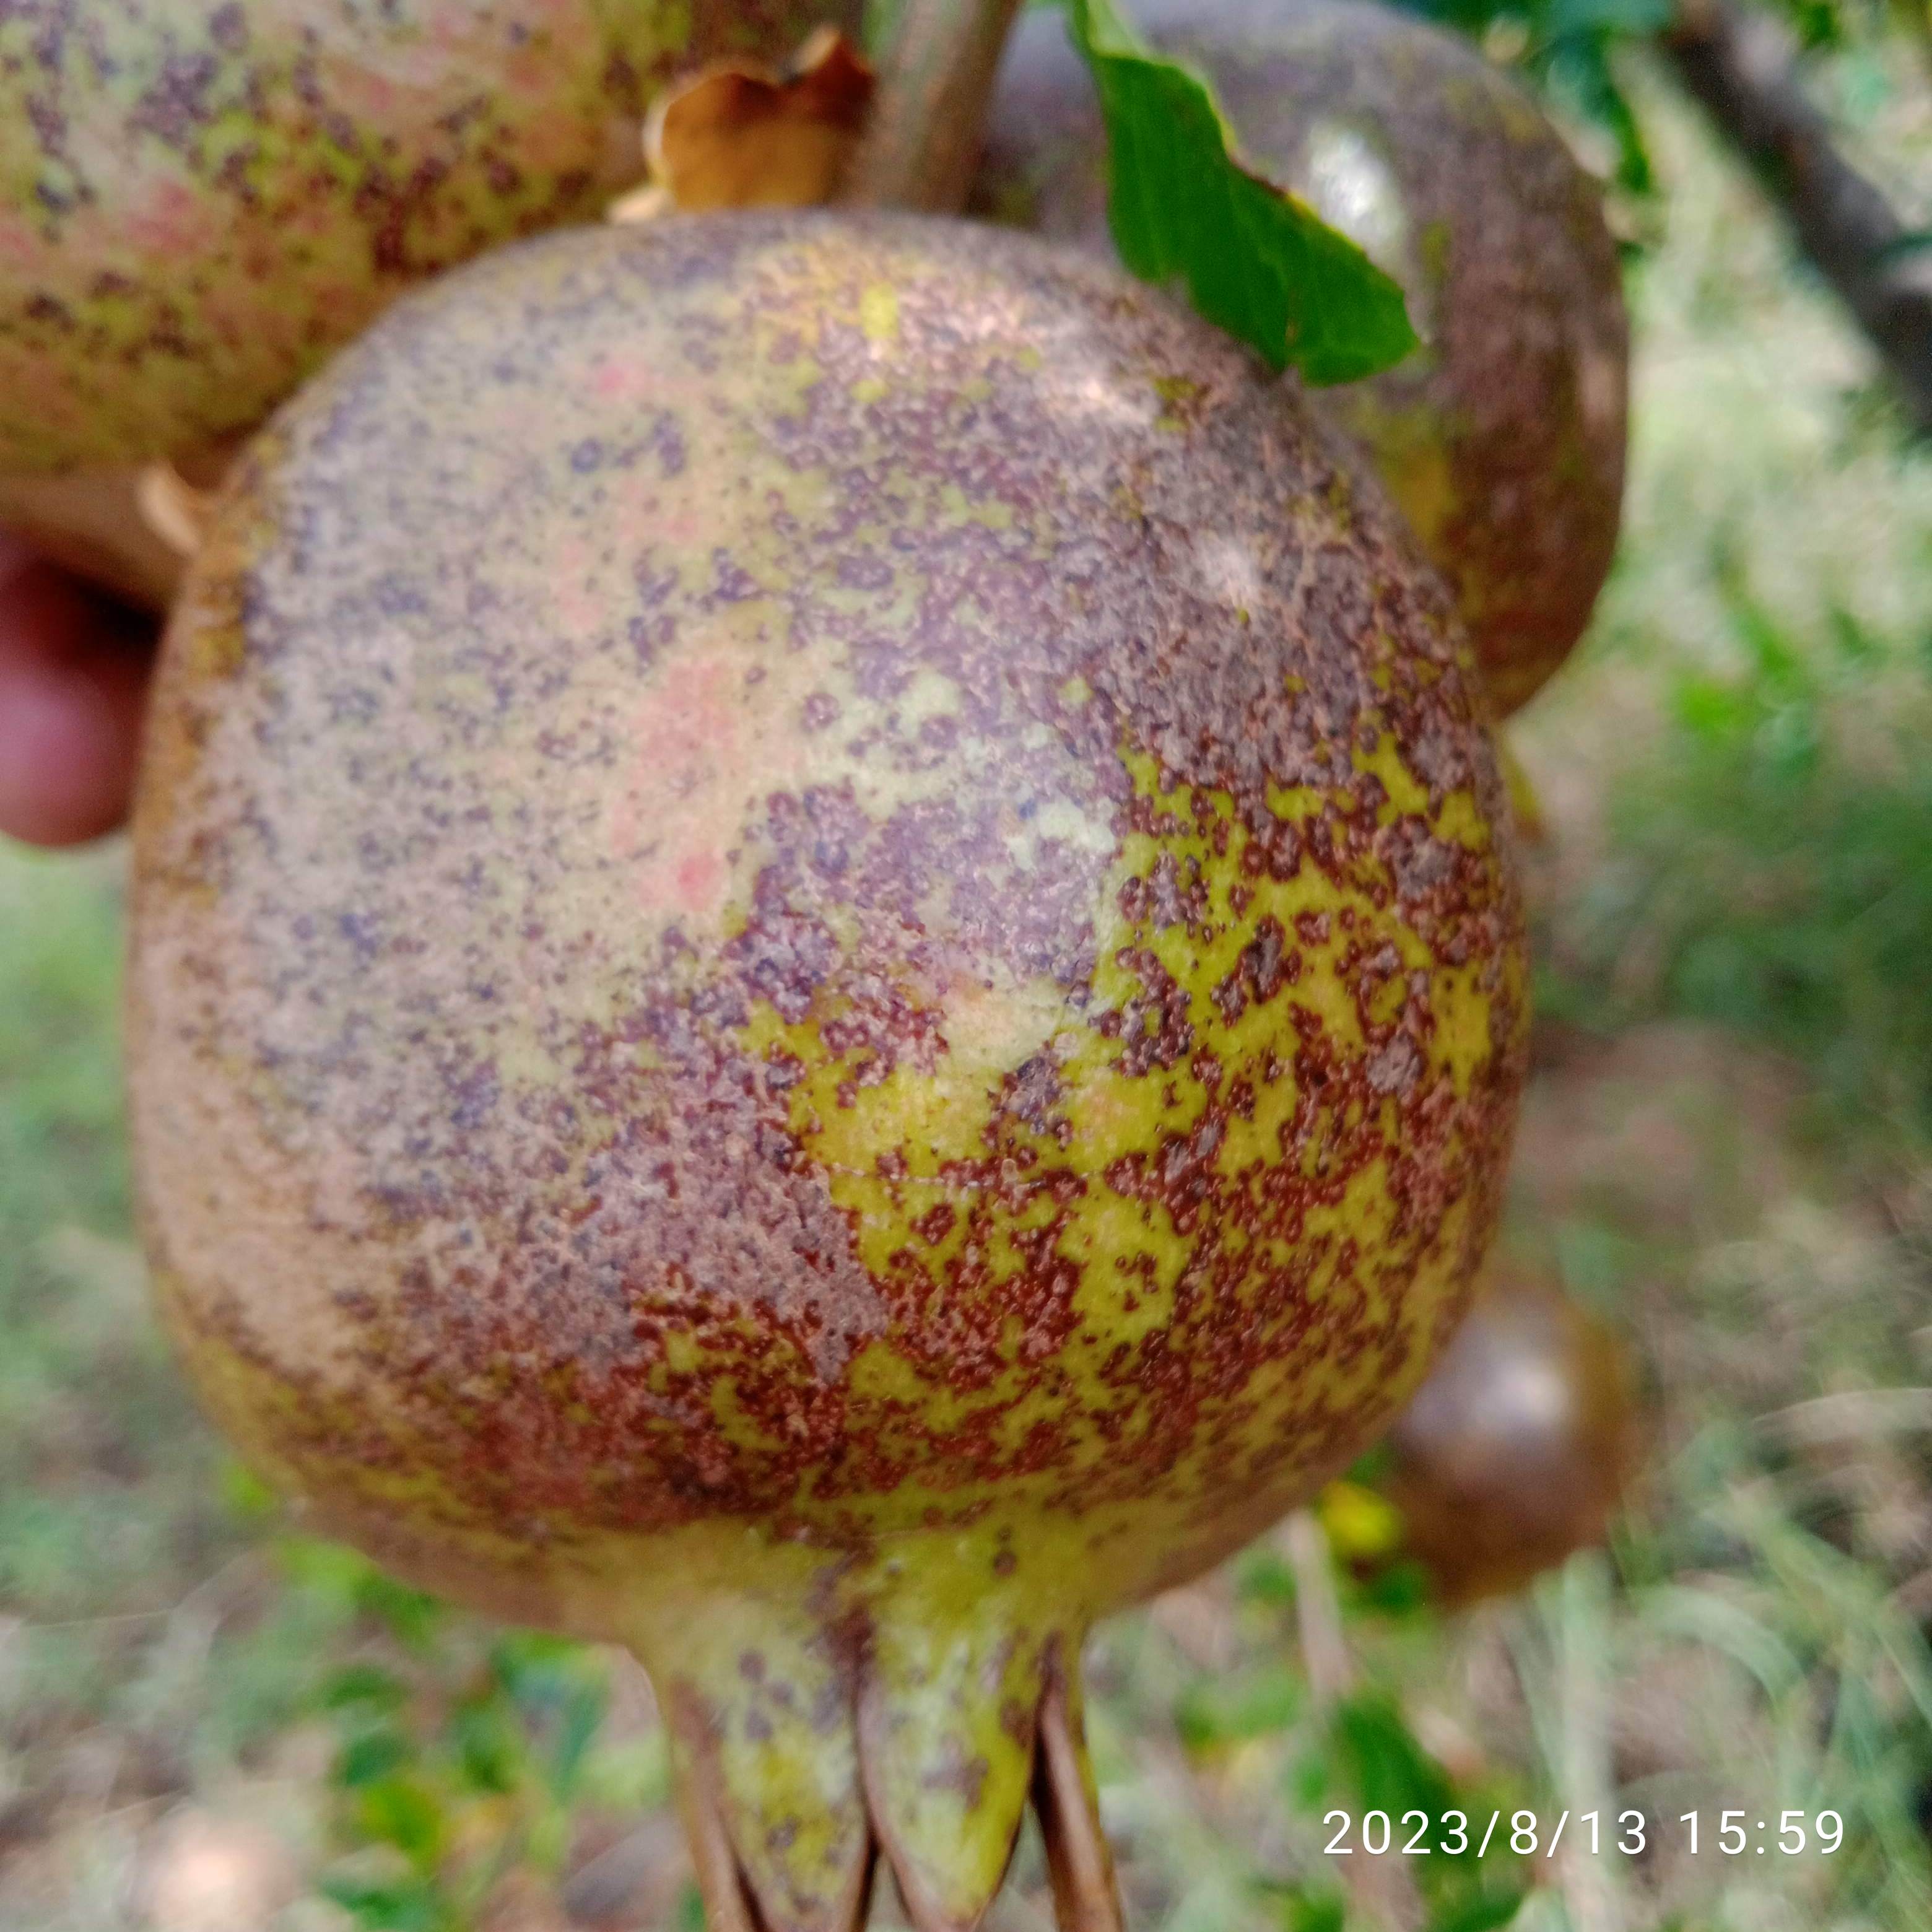
Label: Cercospora